Johannes Enschedé III

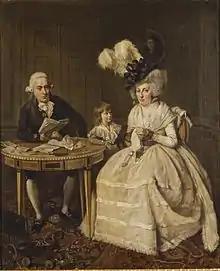
Johannes Enschedé III with his parents Johanna Swaving and Johannes Enschedé II

Johannes Enschedé III (Haarlem, 7 March 1785 – Haarlem, 8 October 1866) was a Haarlem newspaper editor and printer.